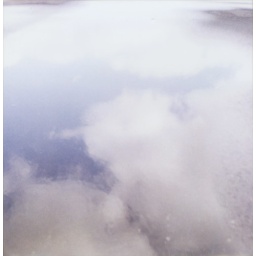
sometimes the clouds come down from the sky to hang out in puddles on the pavement...